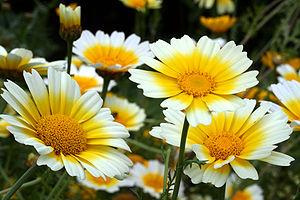
Le Chrysanthème couronné, Chrysanthème des jardins, Chrysanthème Comestible ou Chrysanthème à couronnes est une plante annuelle, d'origine méditerranéenne, comestible, très utilisée en Asie.